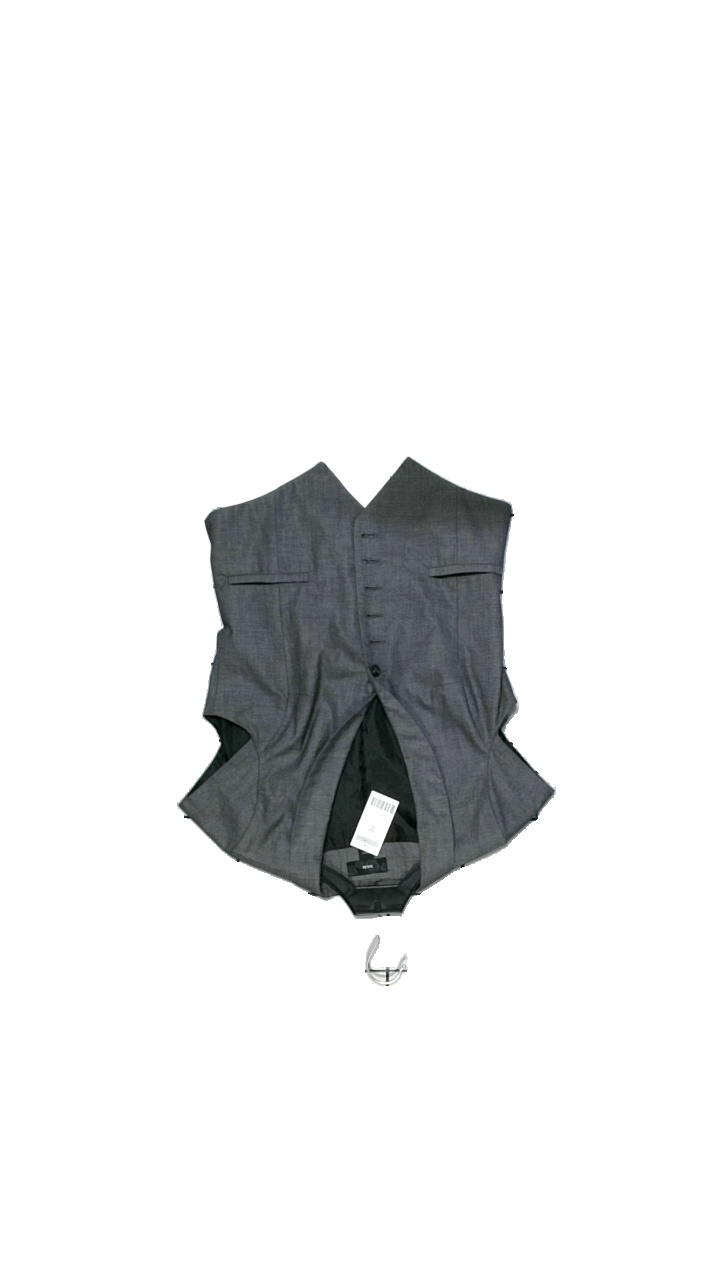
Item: Vest (Ladies)
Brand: H&m
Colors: Grey
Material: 66% Polyester, 32% Viscose, 2% Elastane
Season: Autumn
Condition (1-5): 2
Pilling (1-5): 2
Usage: Reuse
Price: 100-150